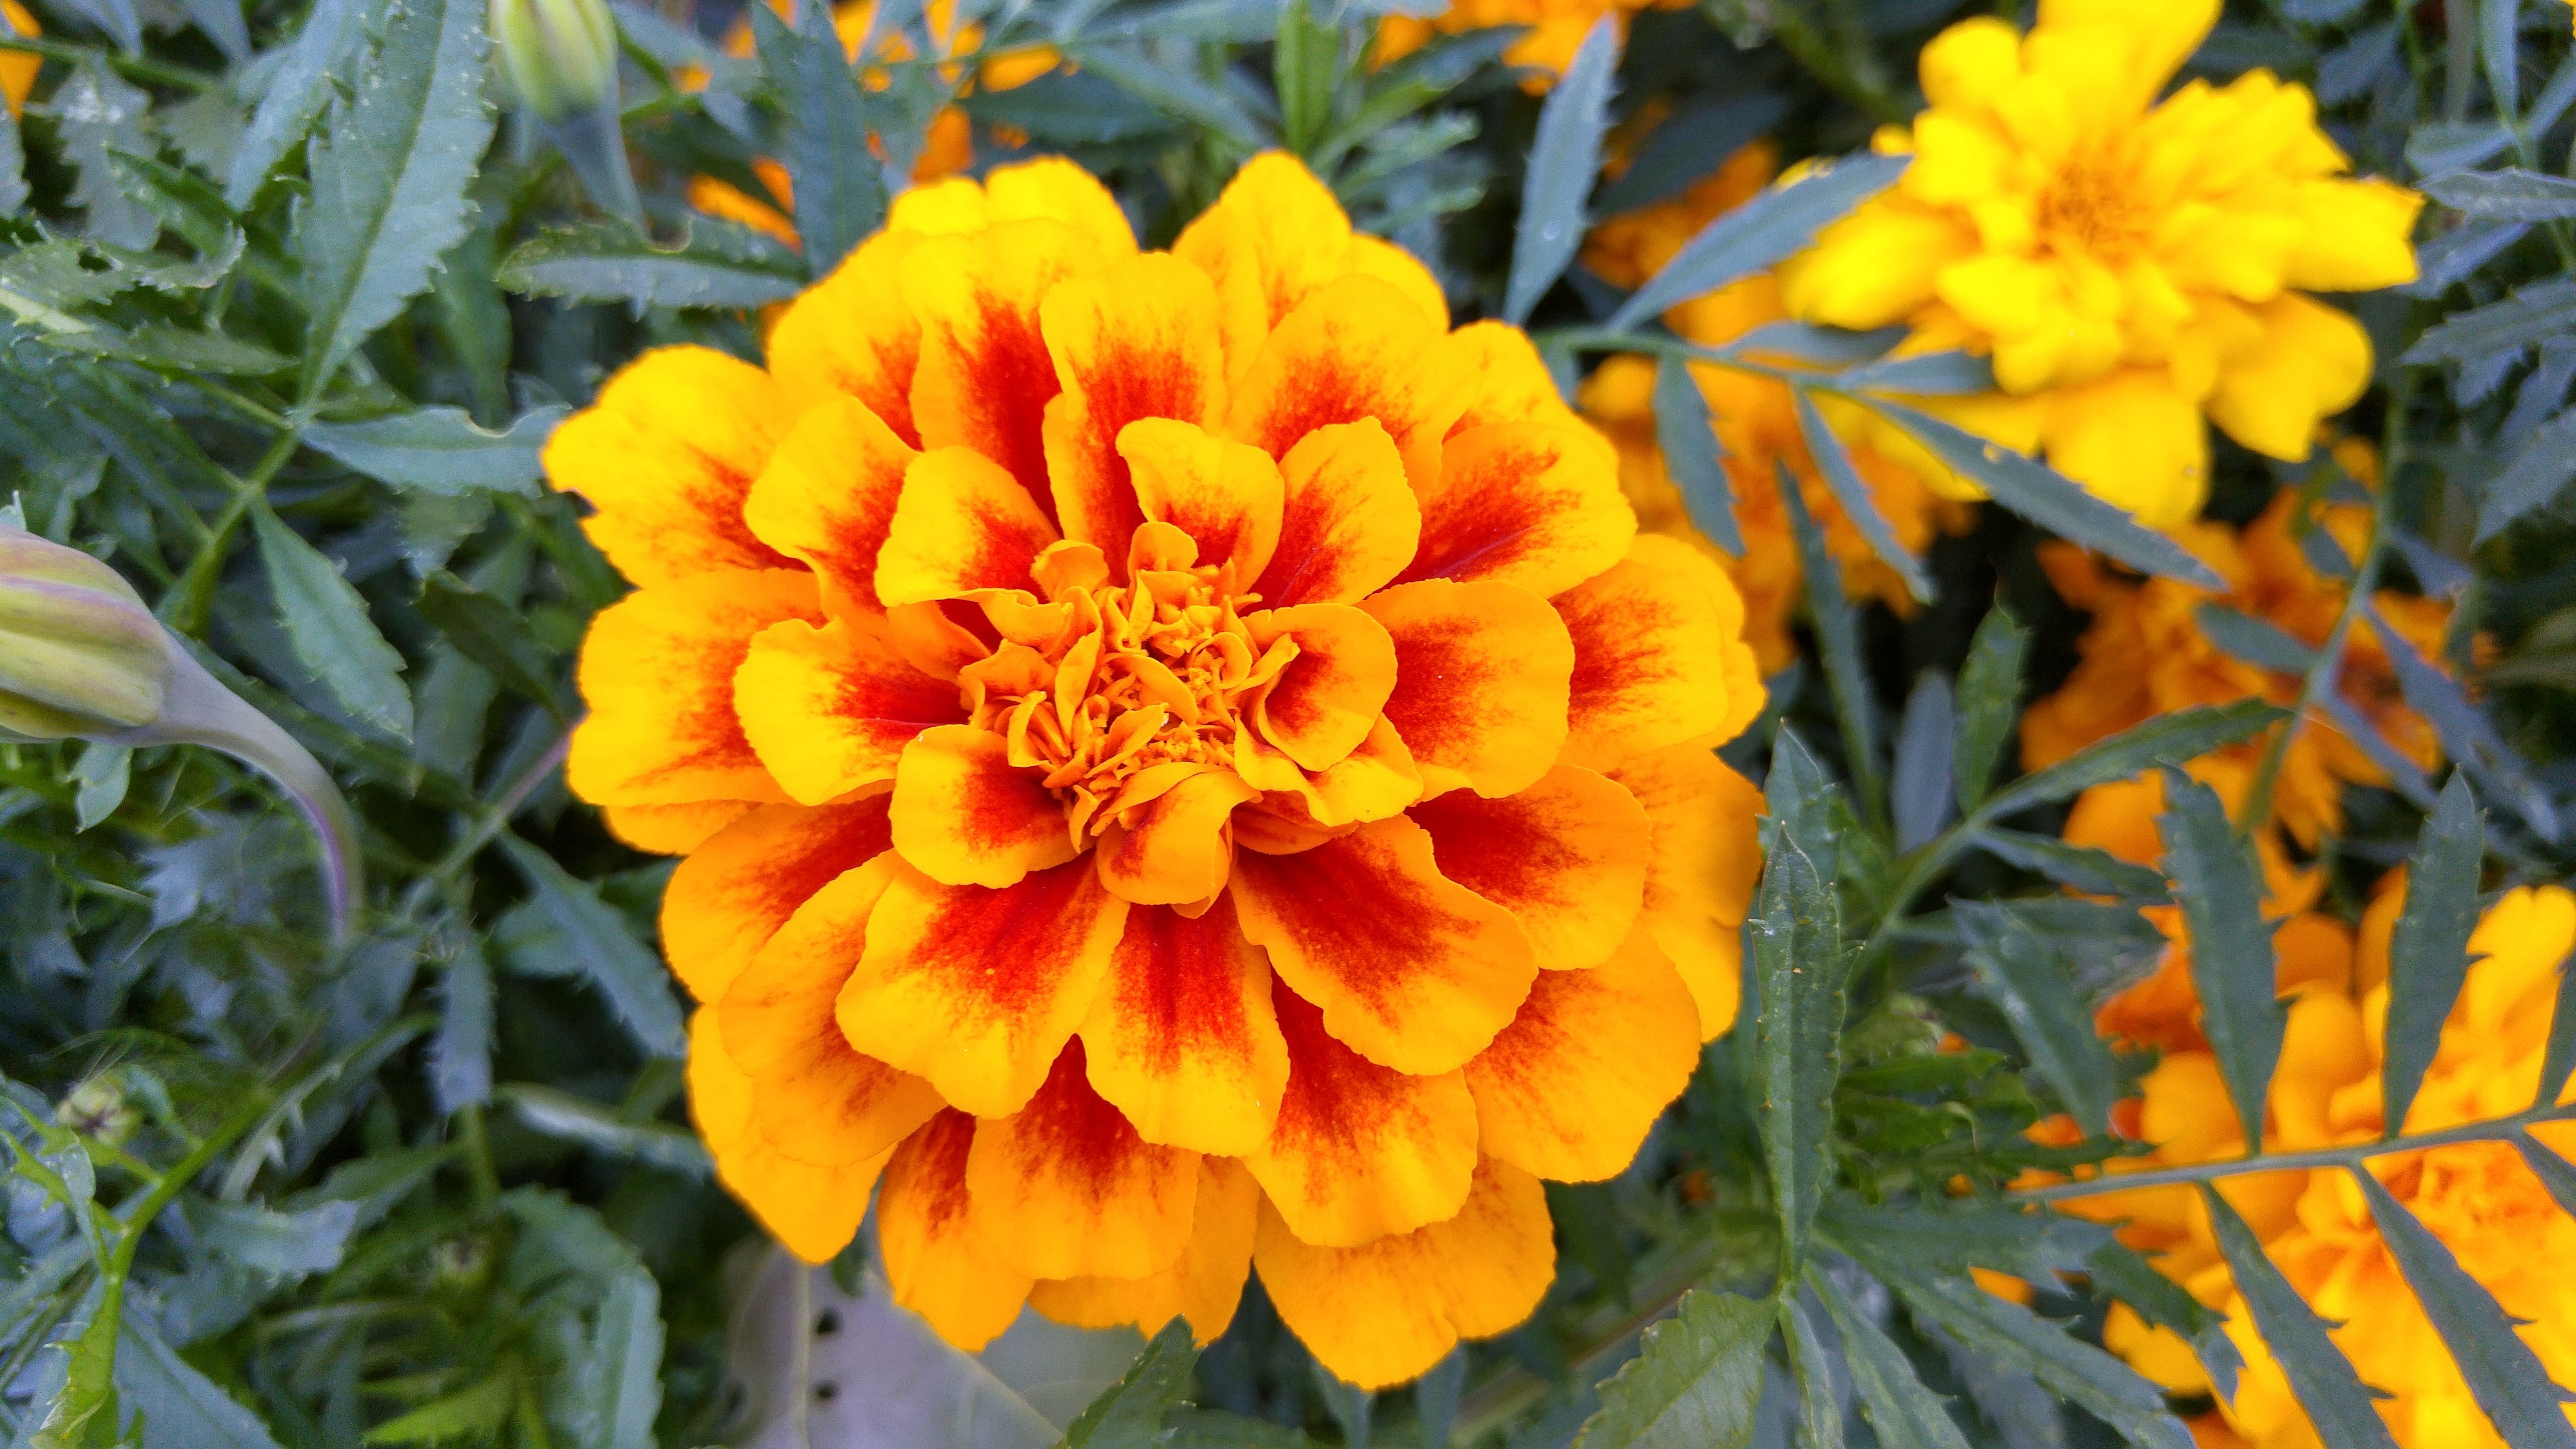
nature, plant, flower, petal, summer, orange, spring, color, botany, yellow, flora, yellow flower, wildflower, flowers, macro photography, flowering plant, calendula, annual plant, land plant